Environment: real
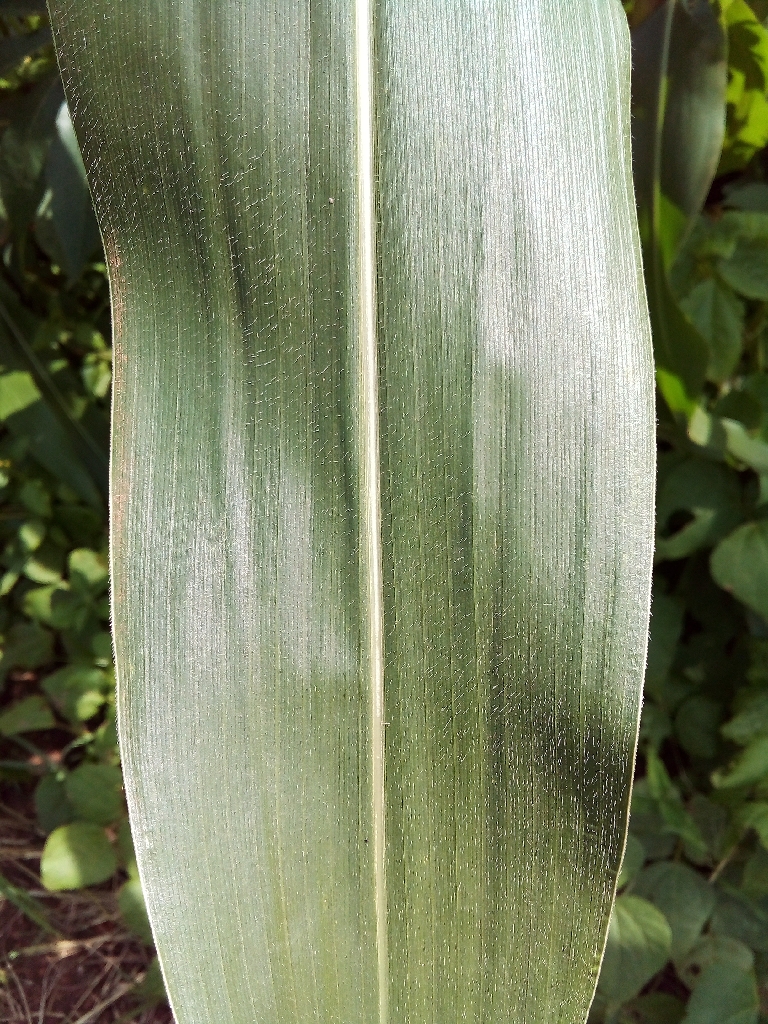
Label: healthy